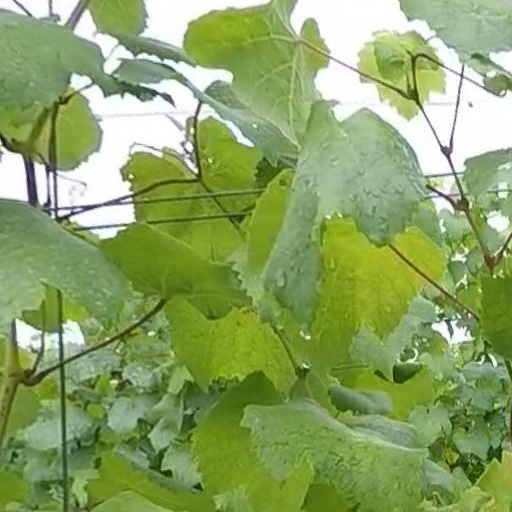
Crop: grape